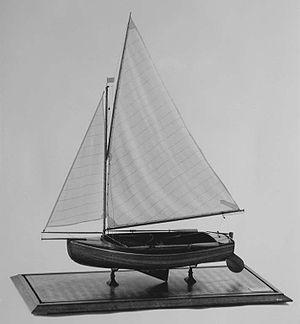
Scheldejol, très proche du Monotype national français utilisé aux Jeux olympiques de 1924, mais en construction à clin